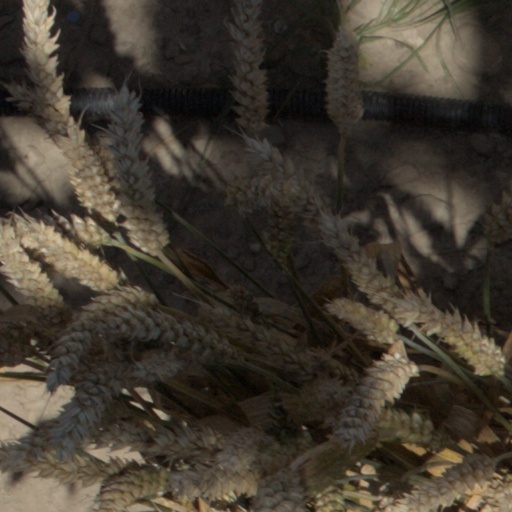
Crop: wheat